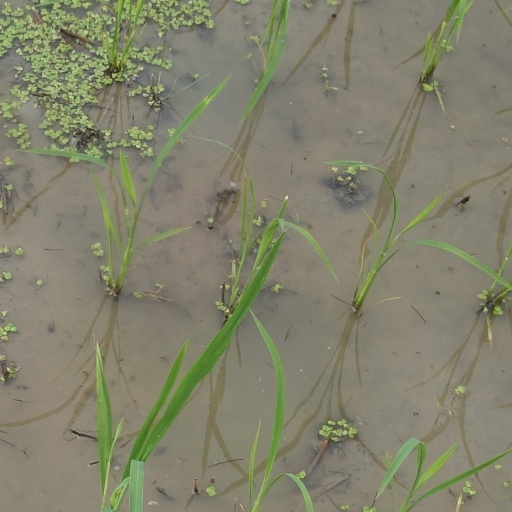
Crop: rice